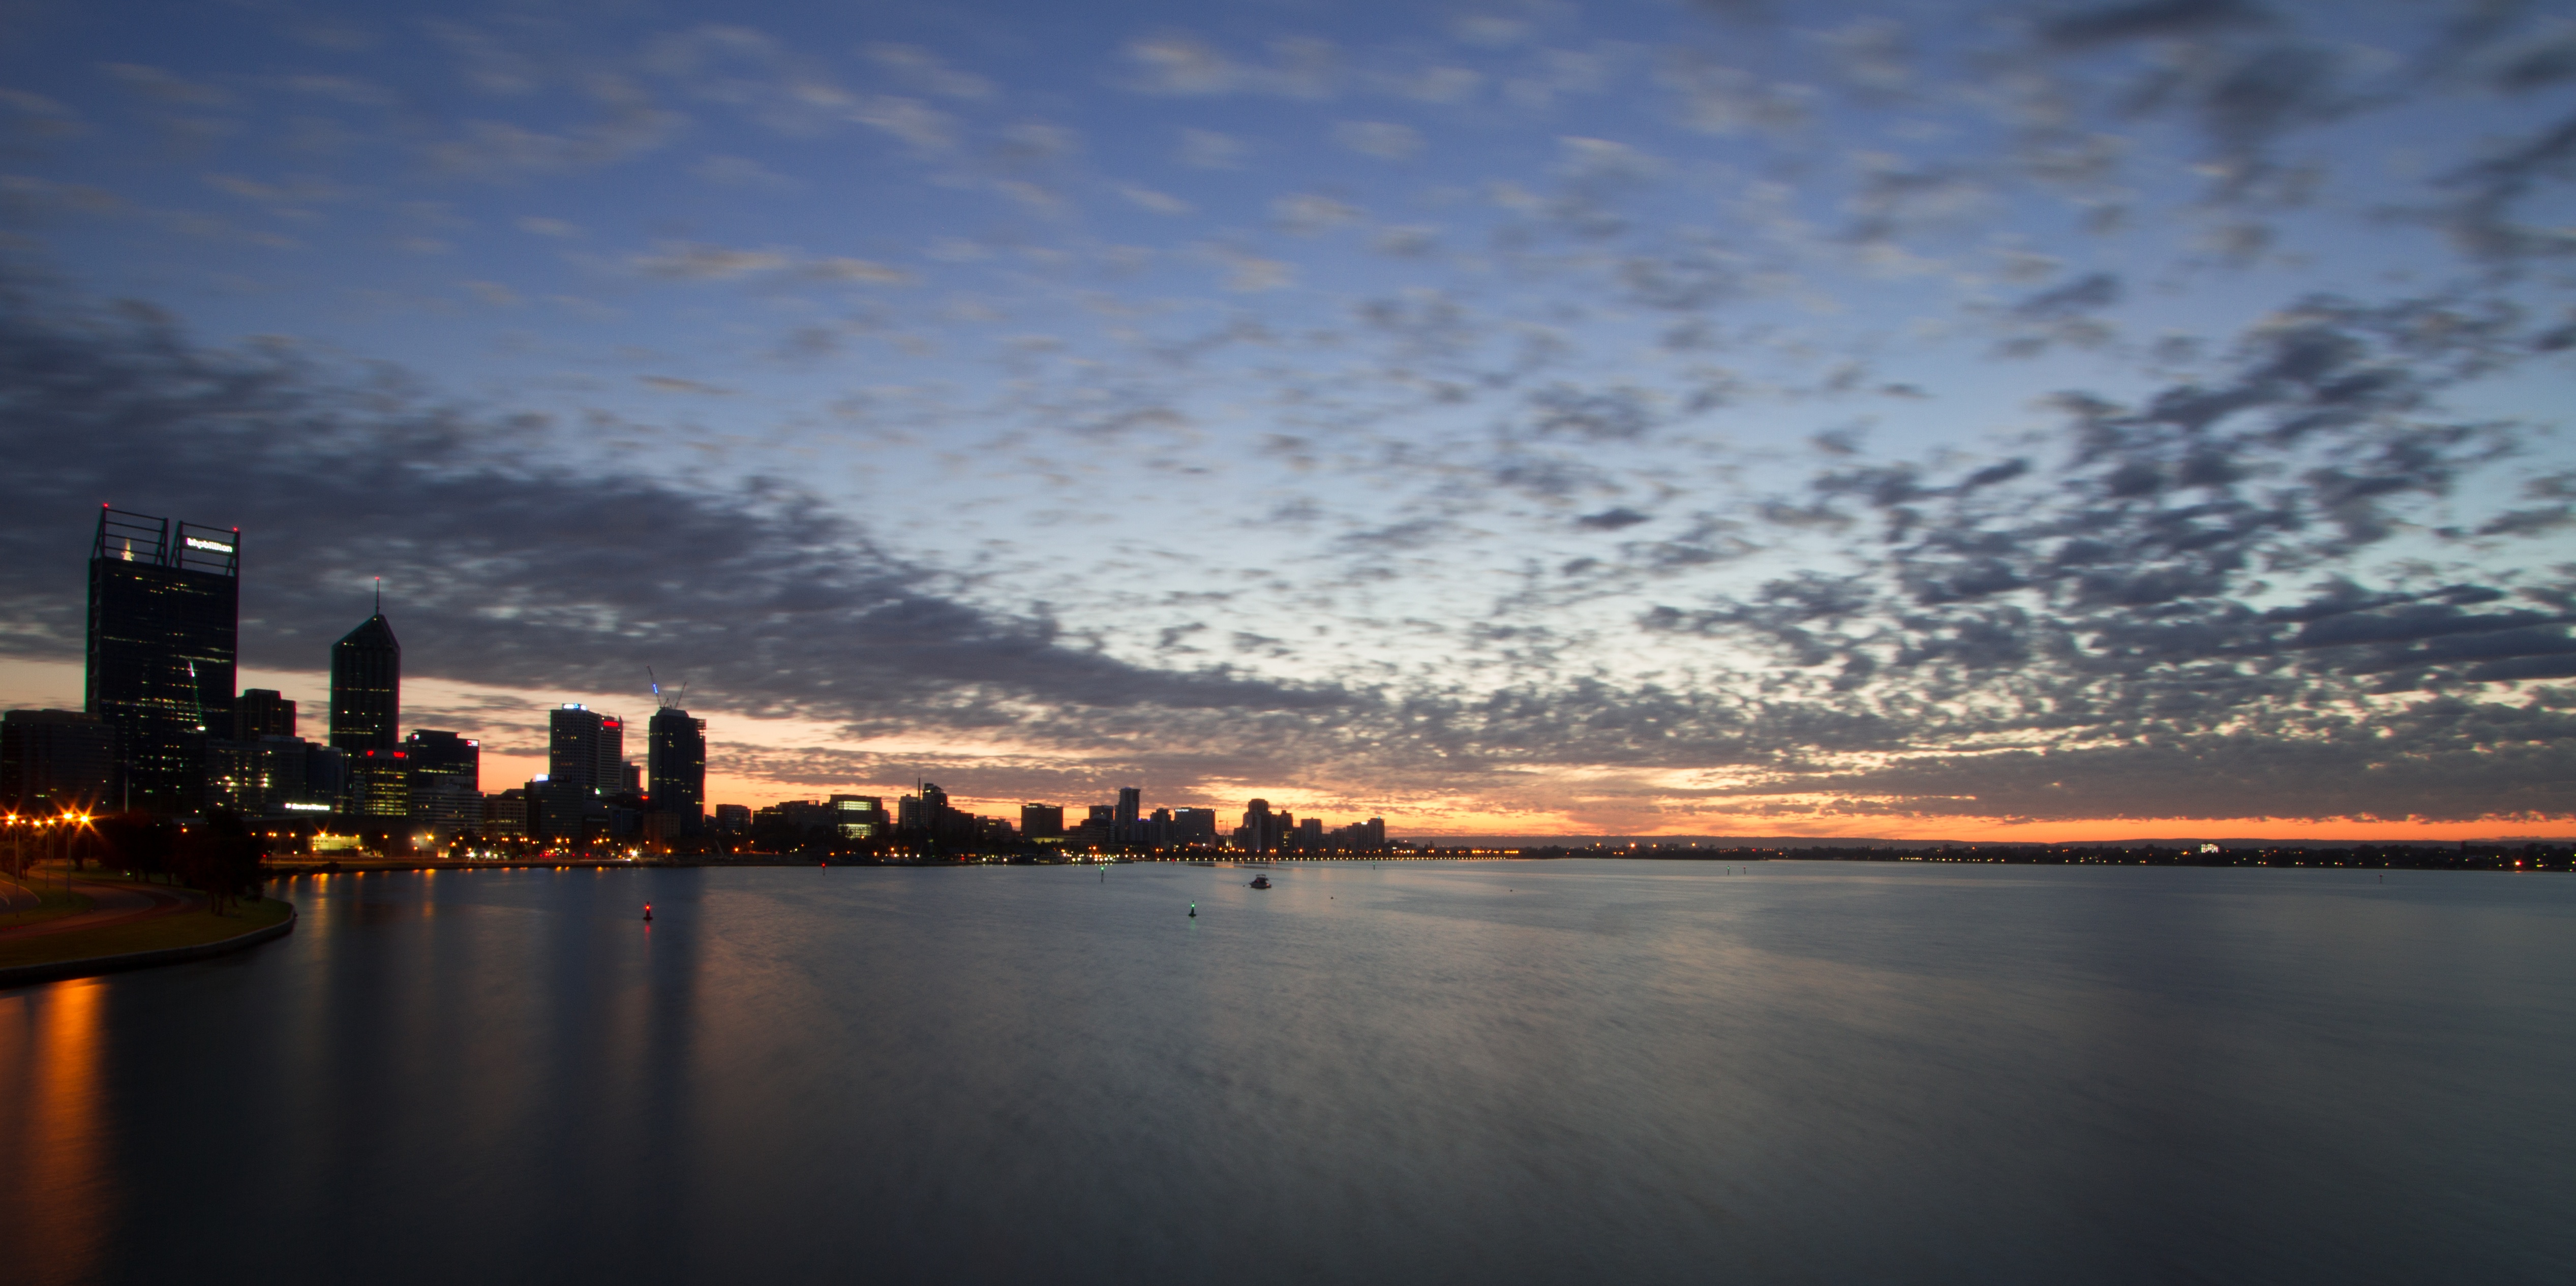
sea, horizon, cloud, sky, sunrise, sunset, skyline, night, sunlight, morning, dawn, city, river, cityscape, panorama, dusk, evening, reflection, bay